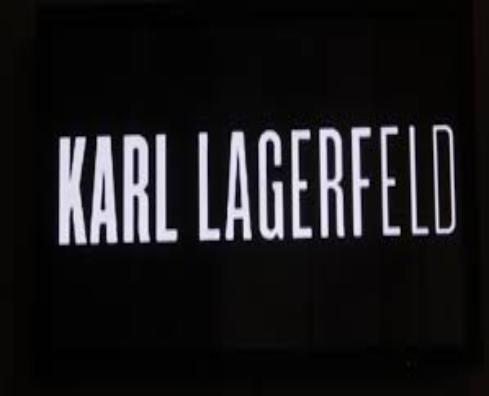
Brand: Karl Lagerfeld
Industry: Clothes